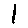
Label: 1